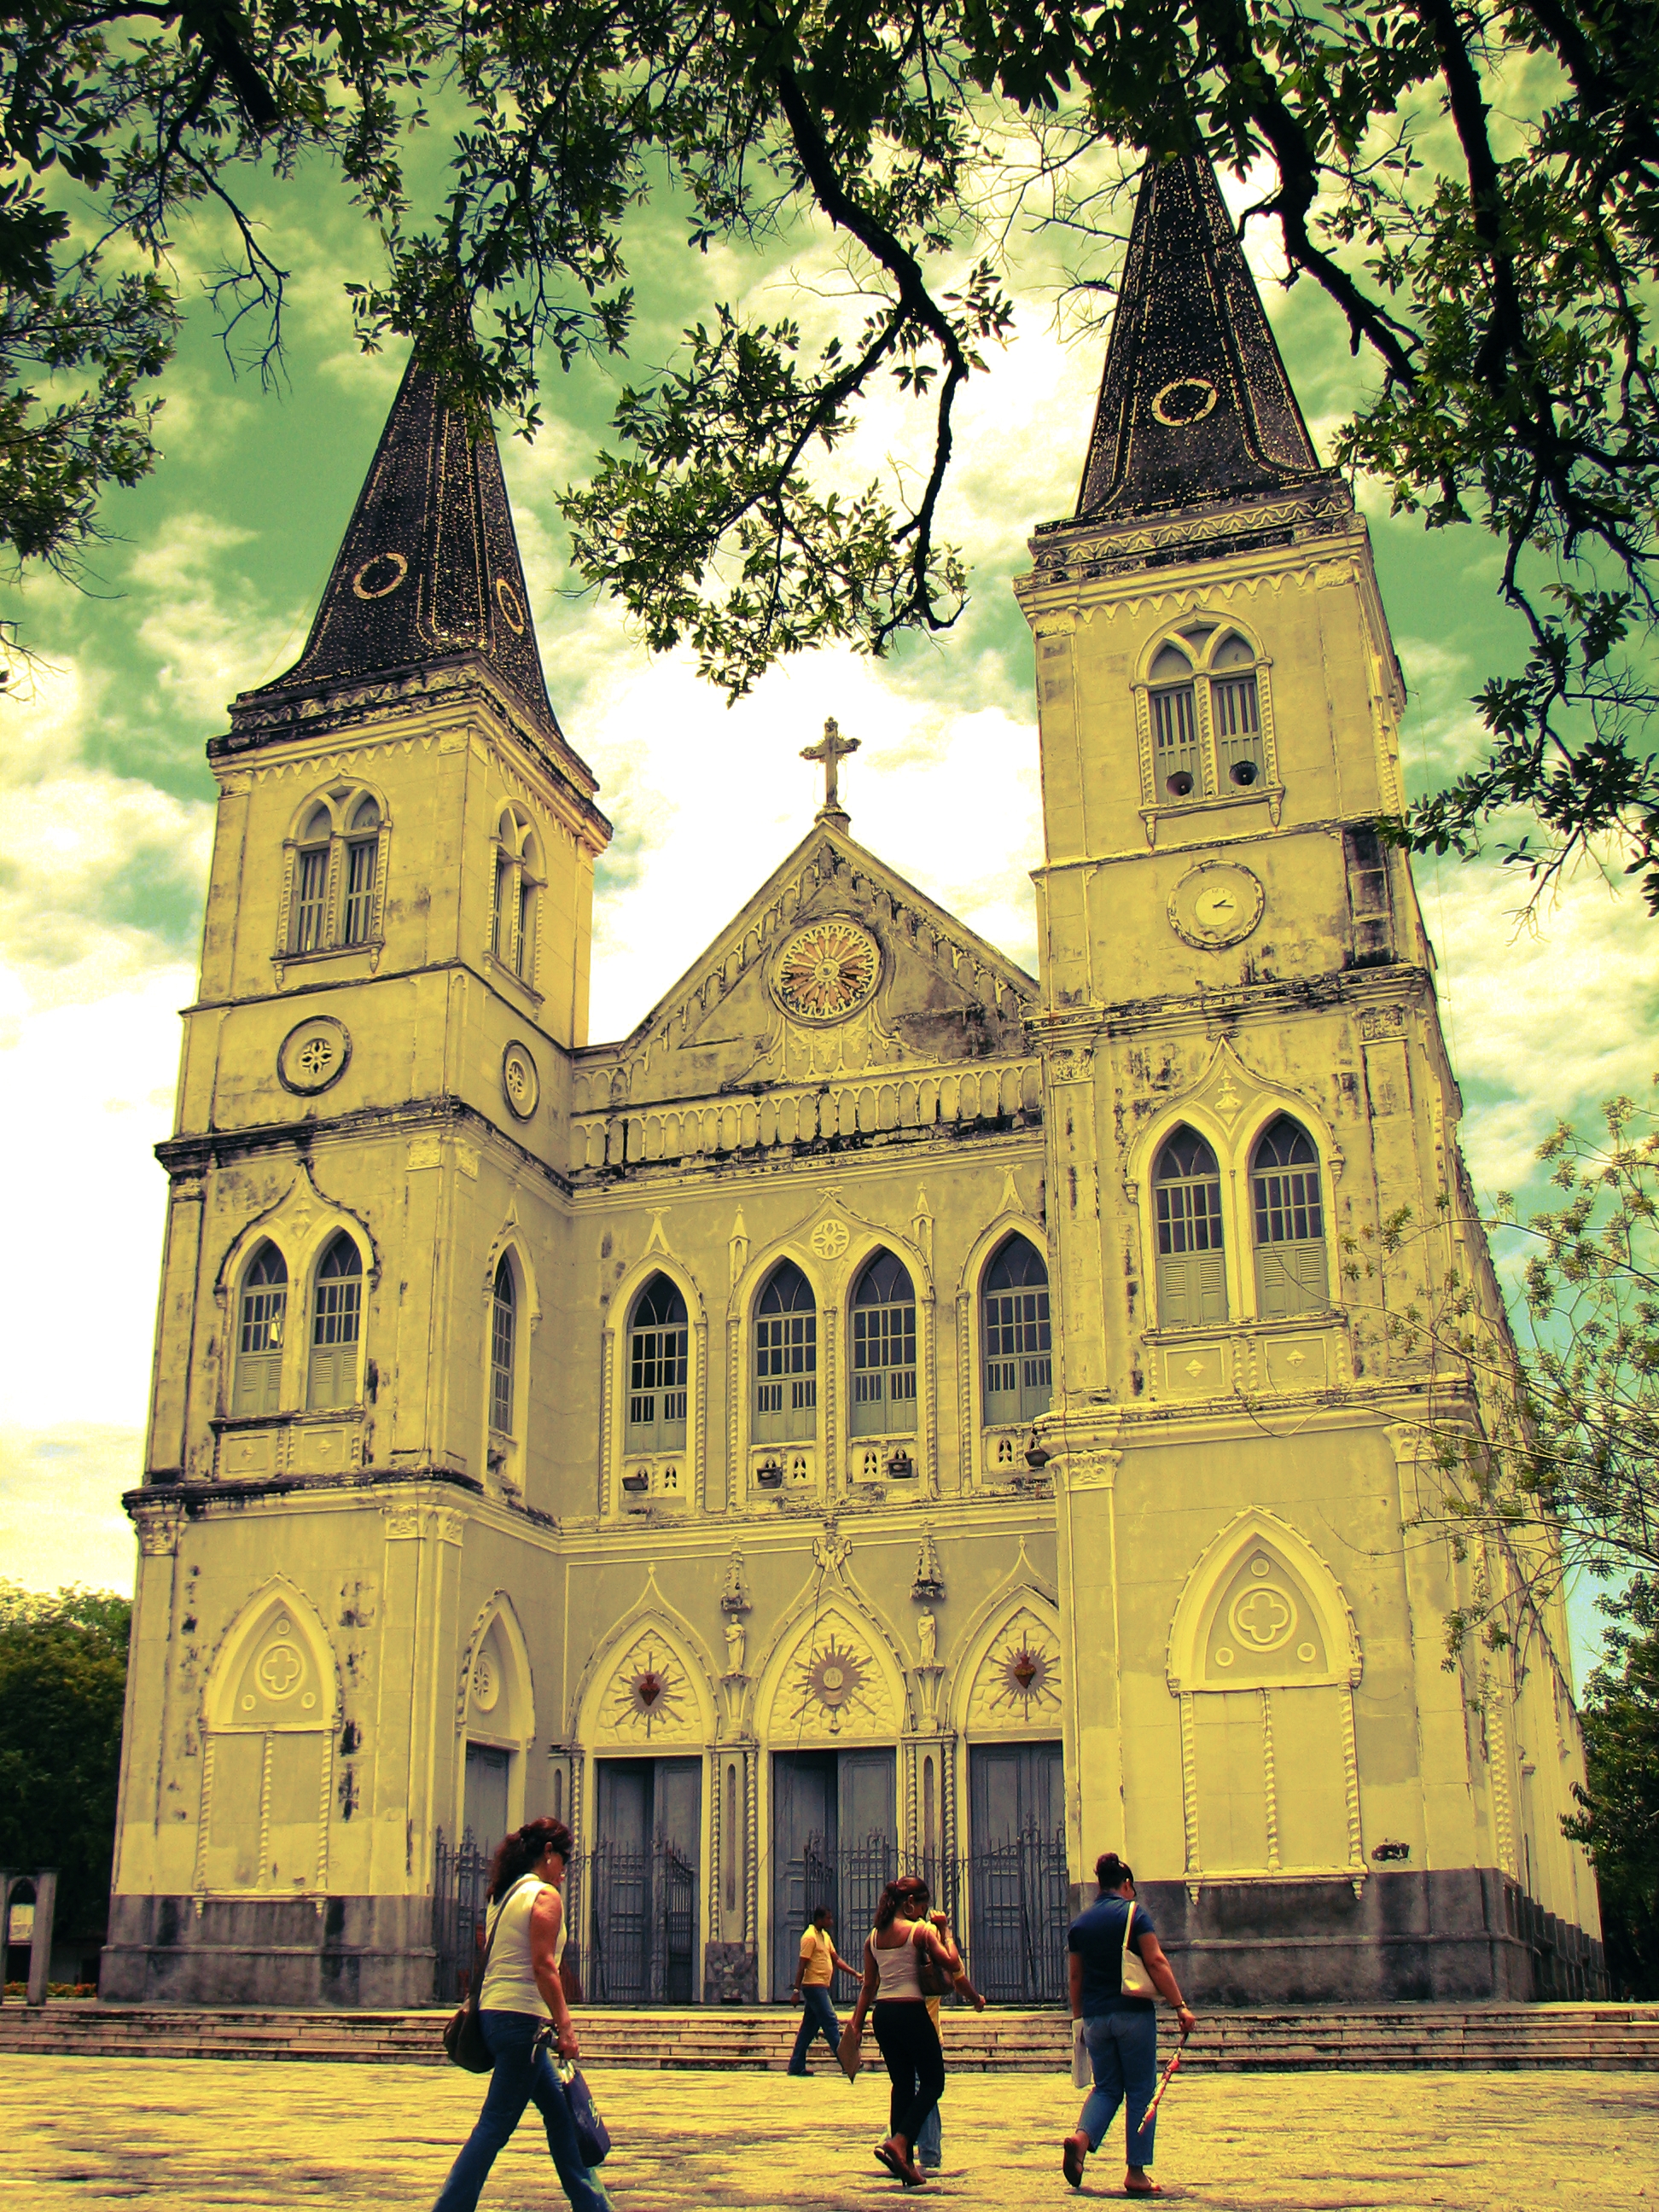
building, chateau, park, church, cathedral, chapel, place of worship, monastery, catedral, brasil, brazil, parque, sergipe, igreja, aracaju, catedralmetropolitana, parquetefilodantas